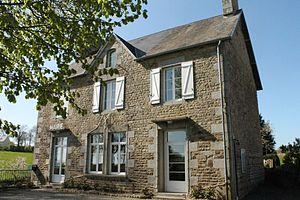
La mairie de Montviron
Montviron est une ancienne commune française, située dans le département de la Manche en région Normandie, devenue le 1ᵉʳ janvier 2016 une commune déléguée au sein de la commune nouvelle de Sartilly-Baie-Bocage.